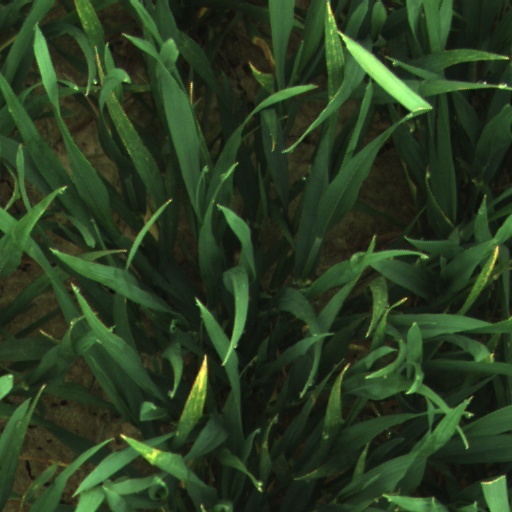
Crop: wheat